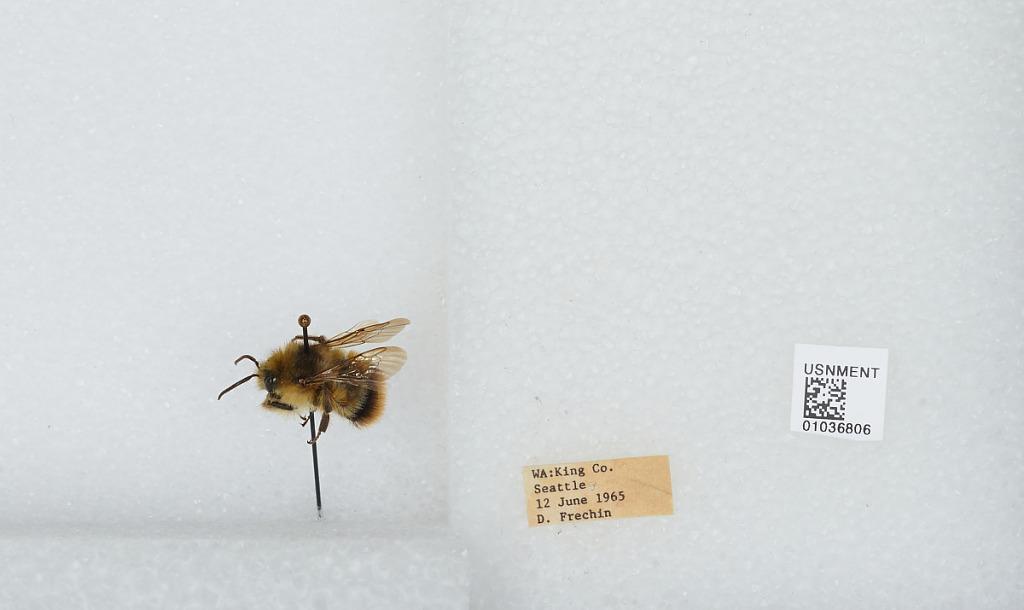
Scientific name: Bombus (Pyrobombus) mixtus Cresson
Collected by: D. Frechin
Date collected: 1965-6-12
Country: United States
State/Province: Washington
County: King
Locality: Seattle
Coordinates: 47.6097, -122.333